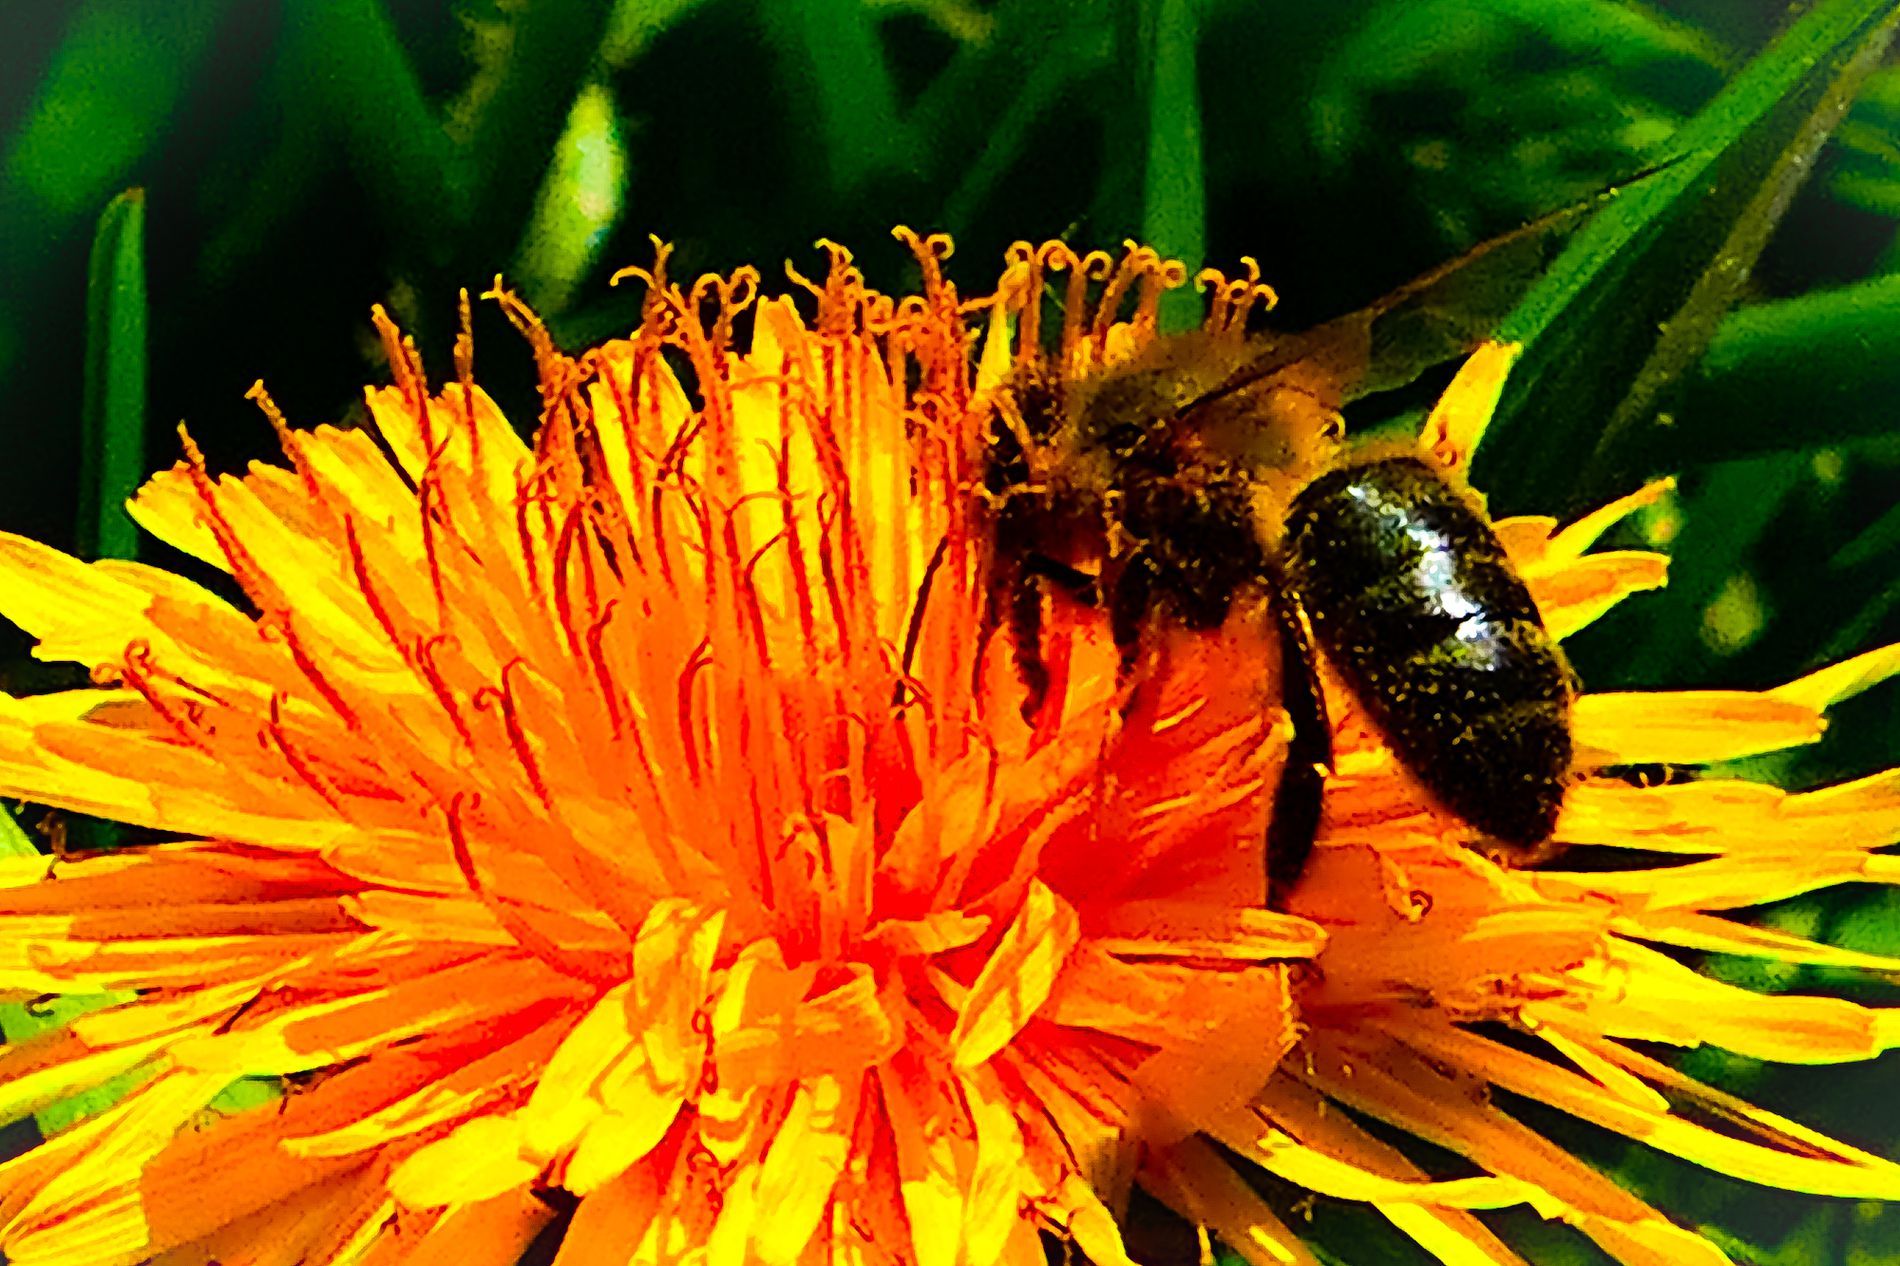
Bee On A Flower
Image of a bee fling above an orange flower, the bee is extracting the flower's nectar, and you can see the greenery behind the flower and the bee.
A close shot capturing the beauty of nature, The vibrant orange flower is domination the scene providing a contrast with the dark colors of the bee, the green background is giving the feeling of nature.
Labels: Animal, Apidae, Bee, Insect, Invertebrate, Plant, Pollen, Bumblebee, Honey Bee, Wasp, Flower, Daisy, Greenery
Camera: Panasonic DMC-TZ100
Aperture: F5.9
Exposure: 1/1600 sec
ISO: 125
Focal length: 91.0 mm